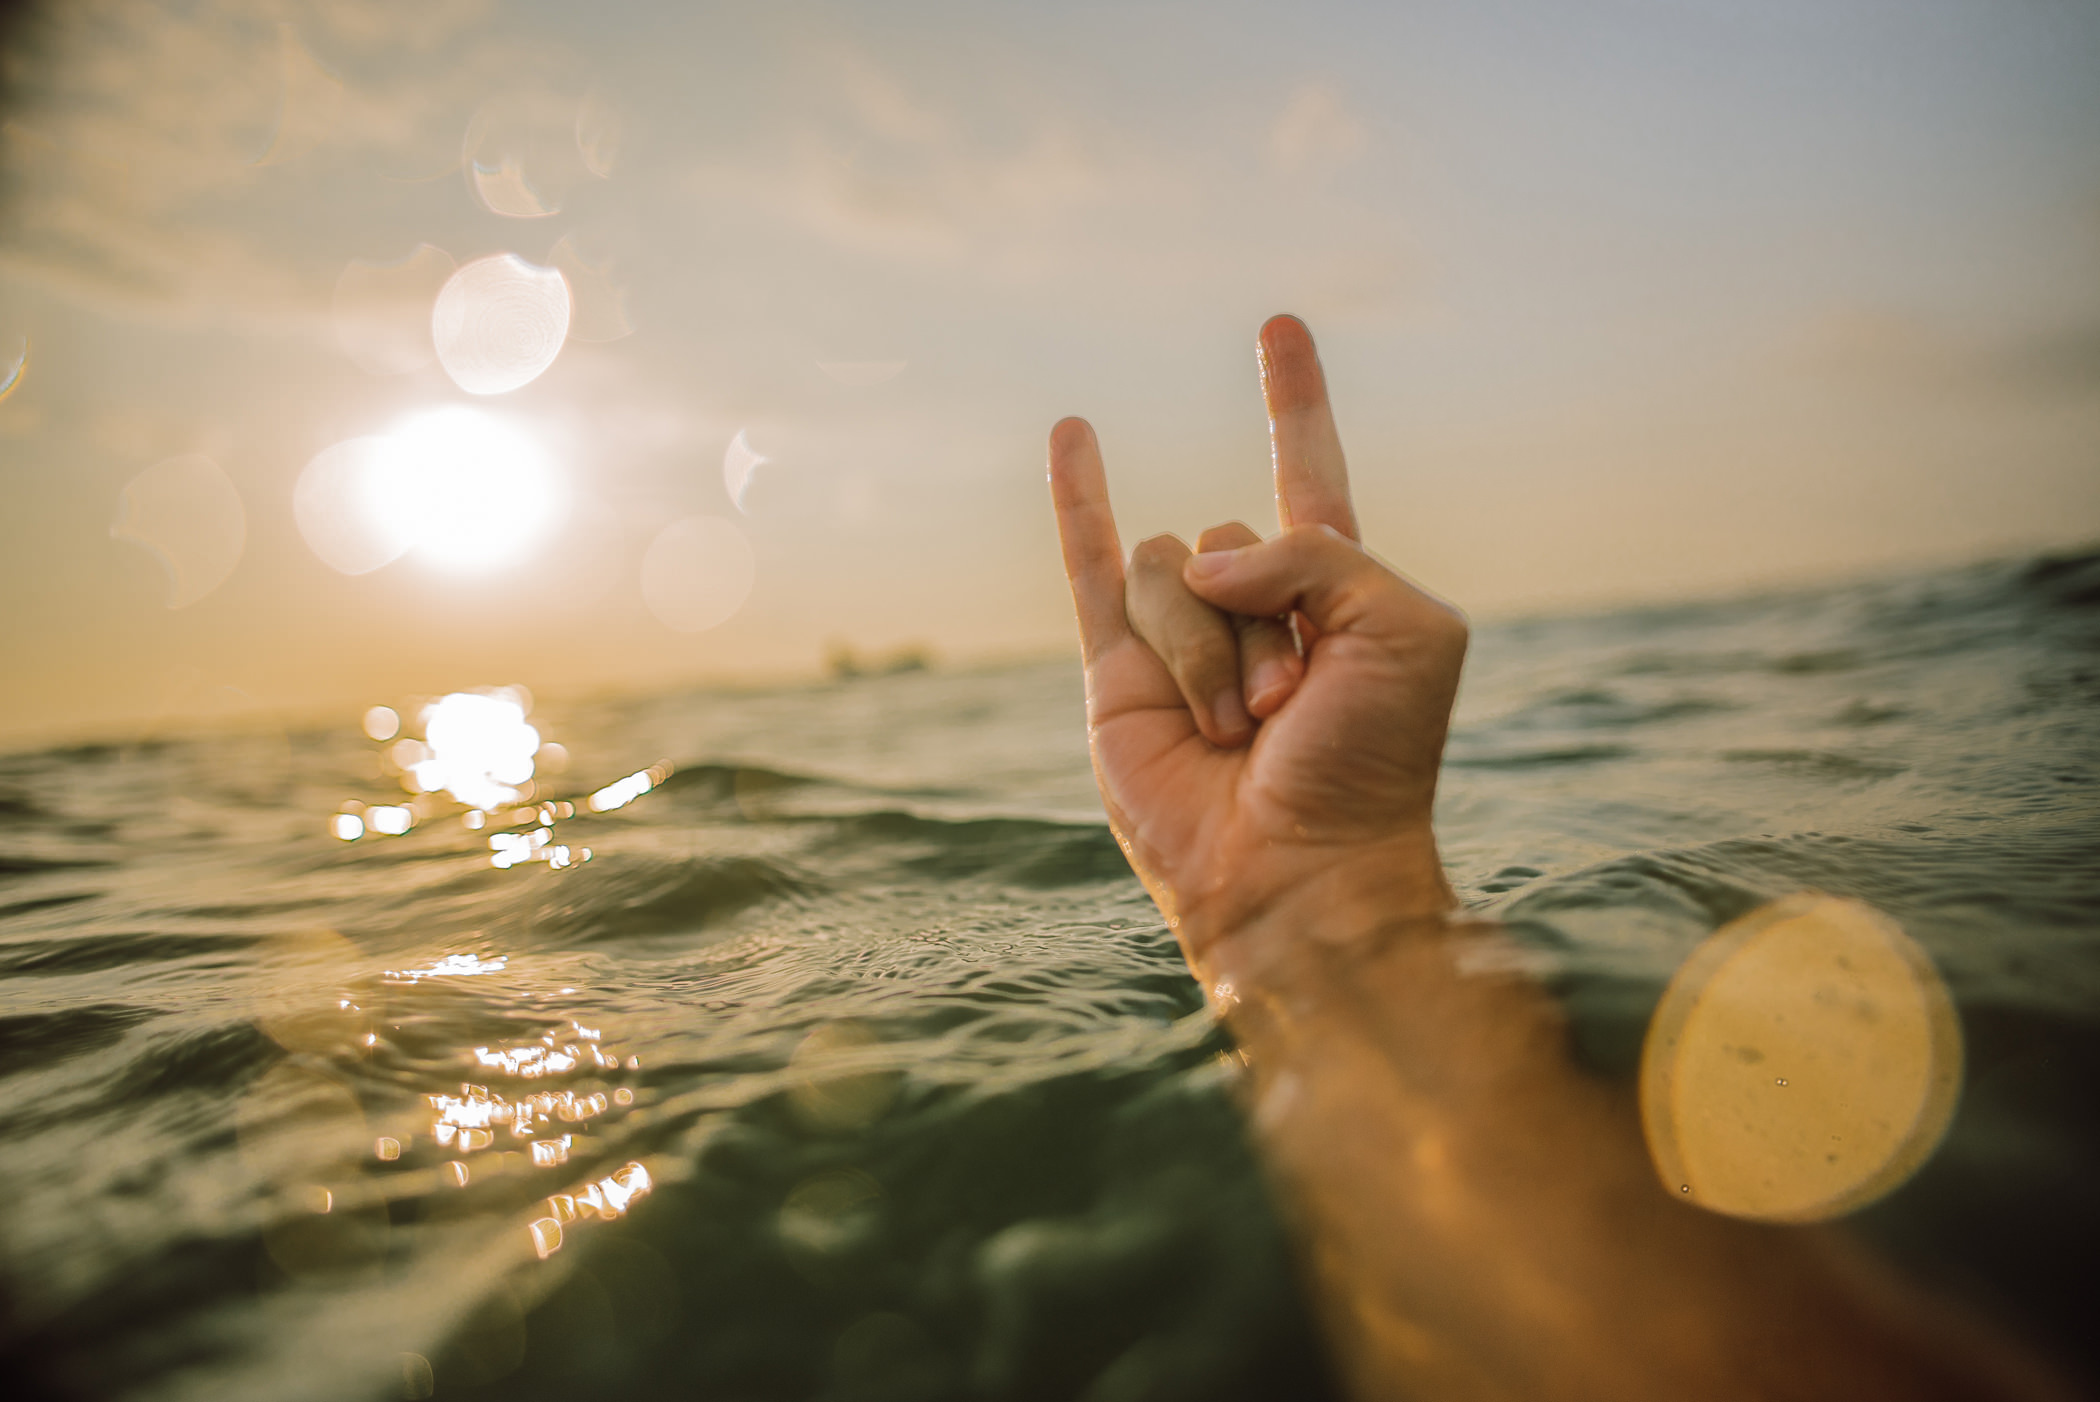
sky, water, hand, sunlight, sea, finger, ocean, horizon, fun, vacation, human, summer, sun, gesture, wave, happy, photography, thumb, cloud, recreation, leisure, beach